Skip Holm

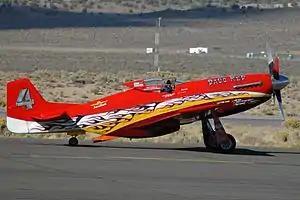
P-51D "Dago Red" piloted by Holm at the 2004 Reno Air Races

Skip James Holm (born February 22, 1944) is a retired pilot who lives in Calabasas, California, USA.